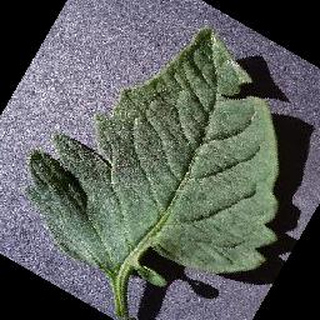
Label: healthy_tomato